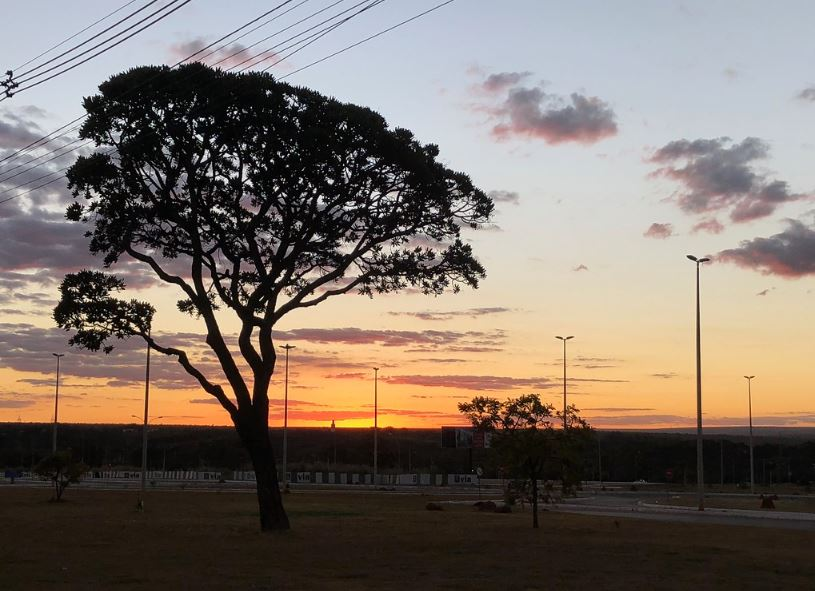
Fire: no
Smoke: no